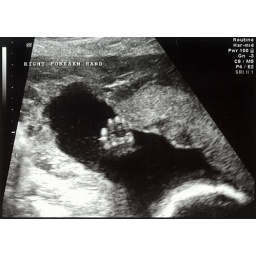
Baby boy Leiner, ready to rock your world around November 14, 2009!